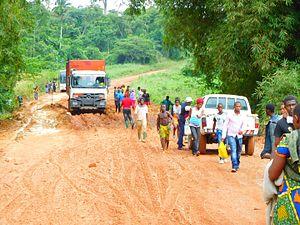
Cameroun
Le Cameroun compte près de 51 350 km de routes principales dont 6 760 km de routes bitumées en 2016 et 47 242 non bitumées.
L’accident ferroviaire d’Éséka est un déraillement survenu le 21 octobre 2016 à 13 h 30, près de la gare d'Éséka sur la ligne de Douala à Yaoundé à Éséka au Cameroun. Le train avait été doublé. L'accident a fait 79 morts et 551 blessés.